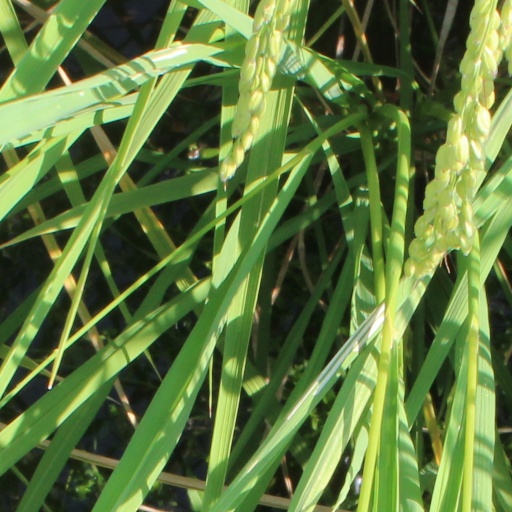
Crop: rice